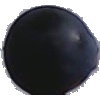
Label: Grape Blue 1